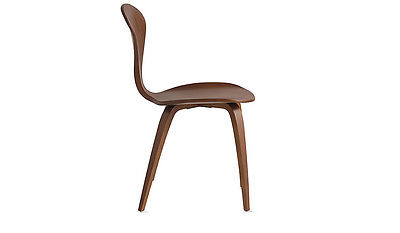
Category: chair